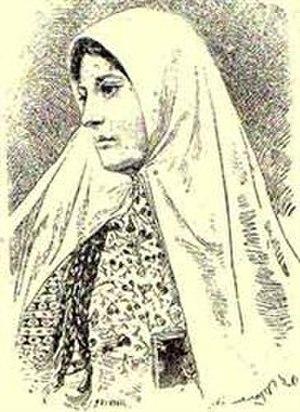
Fatemeh, de son vrai nom Fáṭimih Baraghání, née vers 1817-1818 et morte en 1852, est un des premiers personnages marquant de l'histoire des mouvements féministes en Iran. C'était aussi une grande poétesse et une théologienne de renom. Elle est surtout la première femme disciple du Báb.
Kashf-e hijab, en persan : کشف حجاب, aussi appelé از آزادی زنان ایران est une loi et un passage de l'histoire iranienne. Annoncée en 1935, devenue effective symboliquement le 8 janvier 1936, elle est votée sous le gouvernement de Mohammad Ali Foroughi puis celui de Mahmoud Jam, sur une proposition de l'empereur Reza Chah. Cette loi abolit et prohibe, s'il le faut par la force, l'utilisation des voiles traditionnelles pour les femmes iraniennes. Le gouvernement inclut cette mesure dans un programme d'évolution des droits de la femme et d'occidentalisation et modernisation de la société.